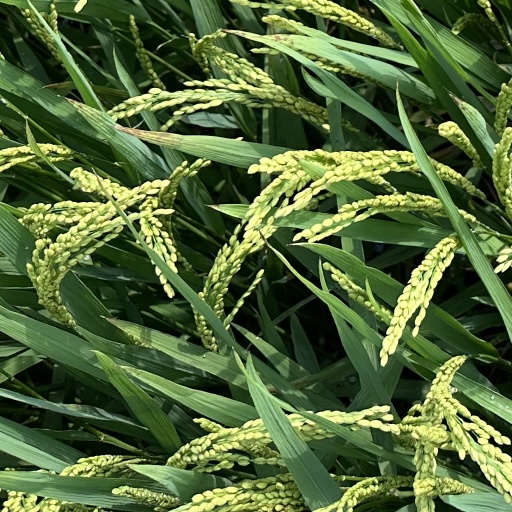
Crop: rice